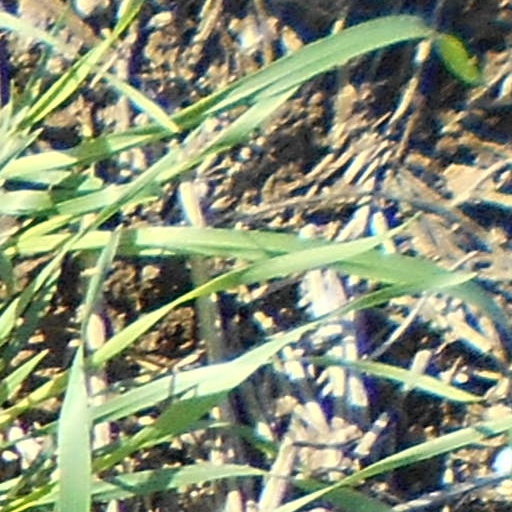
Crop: wheat